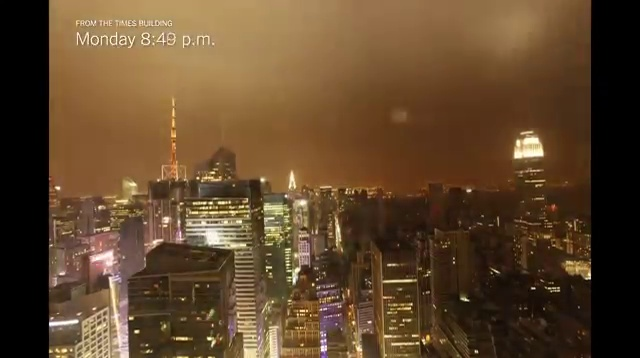
Fire: no
Smoke: no